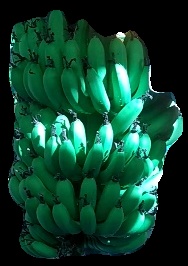
Variety: pachbale
Grade: grade1